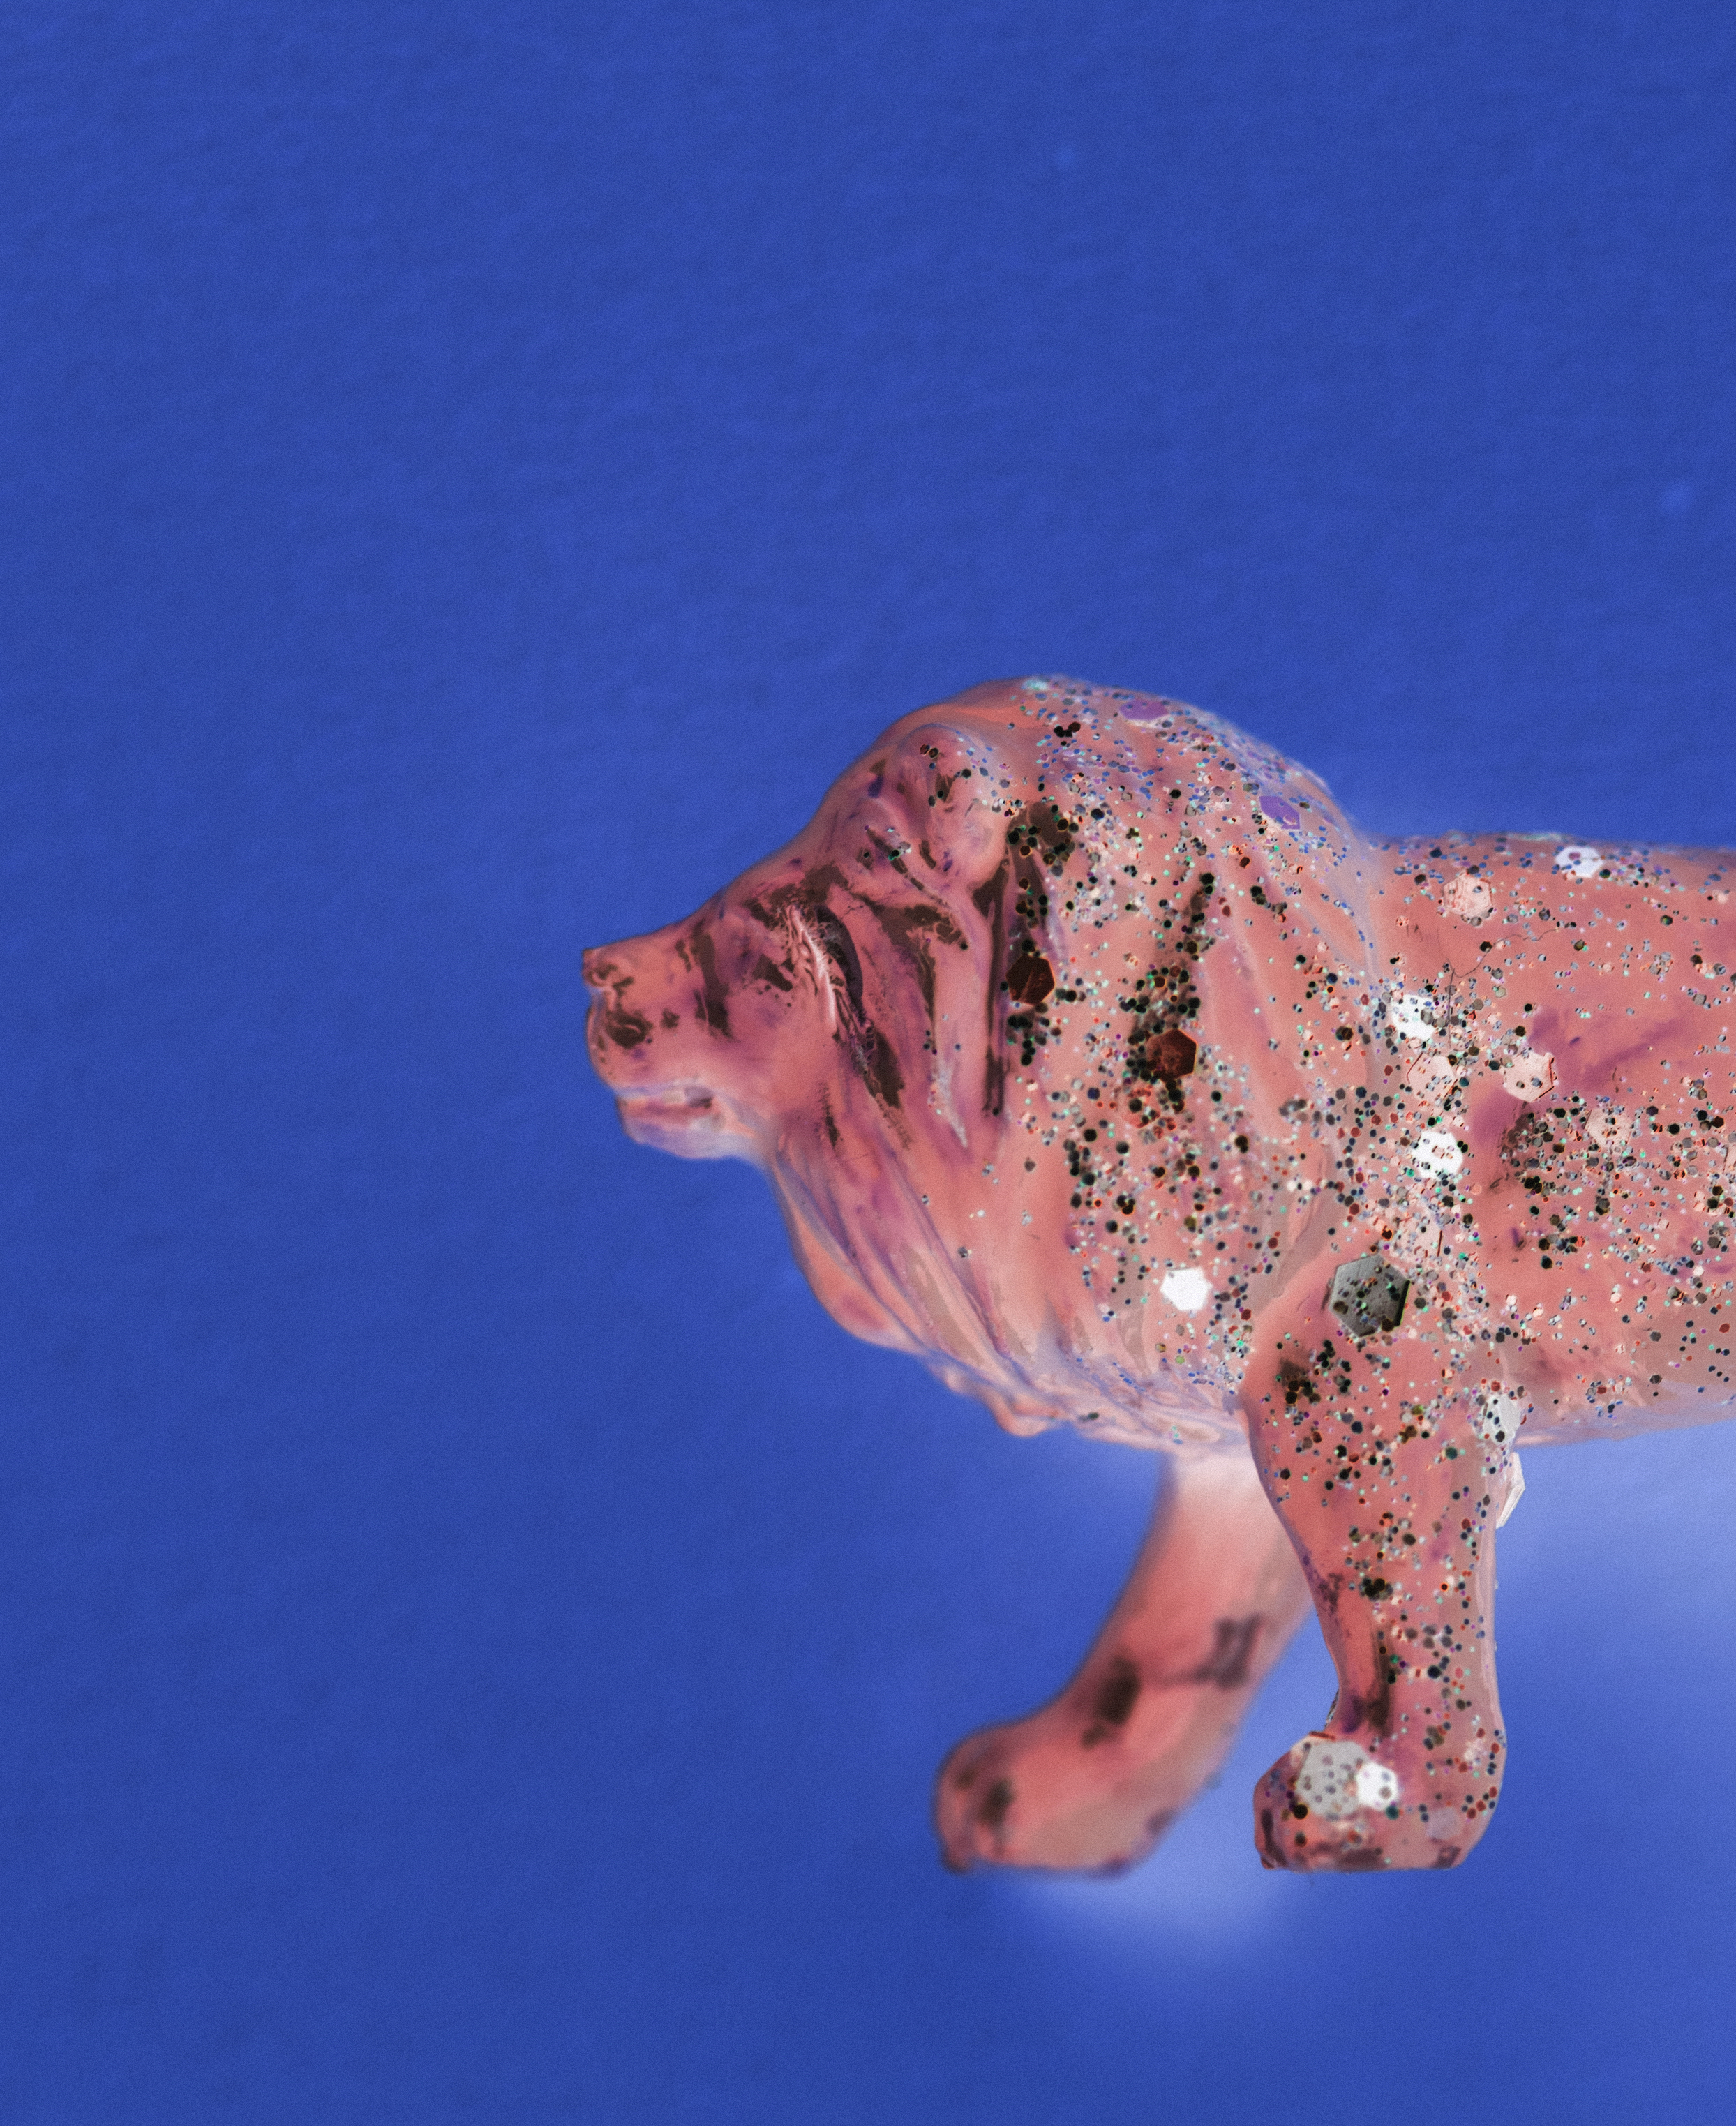
aerial, animal, background, blue, closeup, effects, fashion, figure, figurine, flat lay, flatlay, funky, glamour, glitter, glittery, inversion, invert, inverted, isolated, lion, model, negative, object, plastic, predator, safari, shimmer, sparkle, style, stylish, toy, wild, wildlife, felidae, sky, big cats, carnivore, organism, small to medium sized cats, cat, fawn